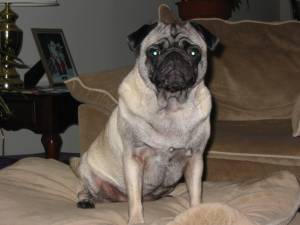
Animal: dog
Breed: pug